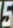
Number: 5